San Domenico, Noto

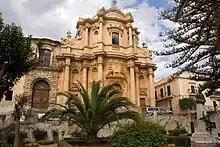
Church of San Domenico, Piazza XVI Maggio, Noto, Sicily, Italy

San Domenico is a Baroque-style, Roman Catholic church and monastery located on via Matteo Raeli facing Piazza XVI Maggio in the town of Noto (province of Syracuse) in the region of Sicily, Italy. Across the park with the "Fontana di Ercole" and Via Vittorio Emmanuele rises the town's opera house, now called the Teatro Comunale Tina di Lorenzo. The church is considered one of the masterworks of the architect Rosario Gagliardi.